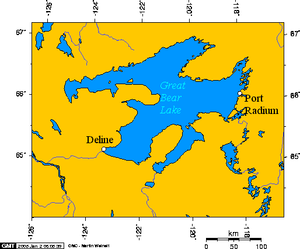
Great Bear Lake
Kort over Great Bear Lake.
Great Bear Lake er en sø i Canada med et areal på 31.070 kvadratkilometer og en maksimal dybde på 137 meter. Det er den tredjestørste sø i Nordamerika og verdens ottendestørste sø.